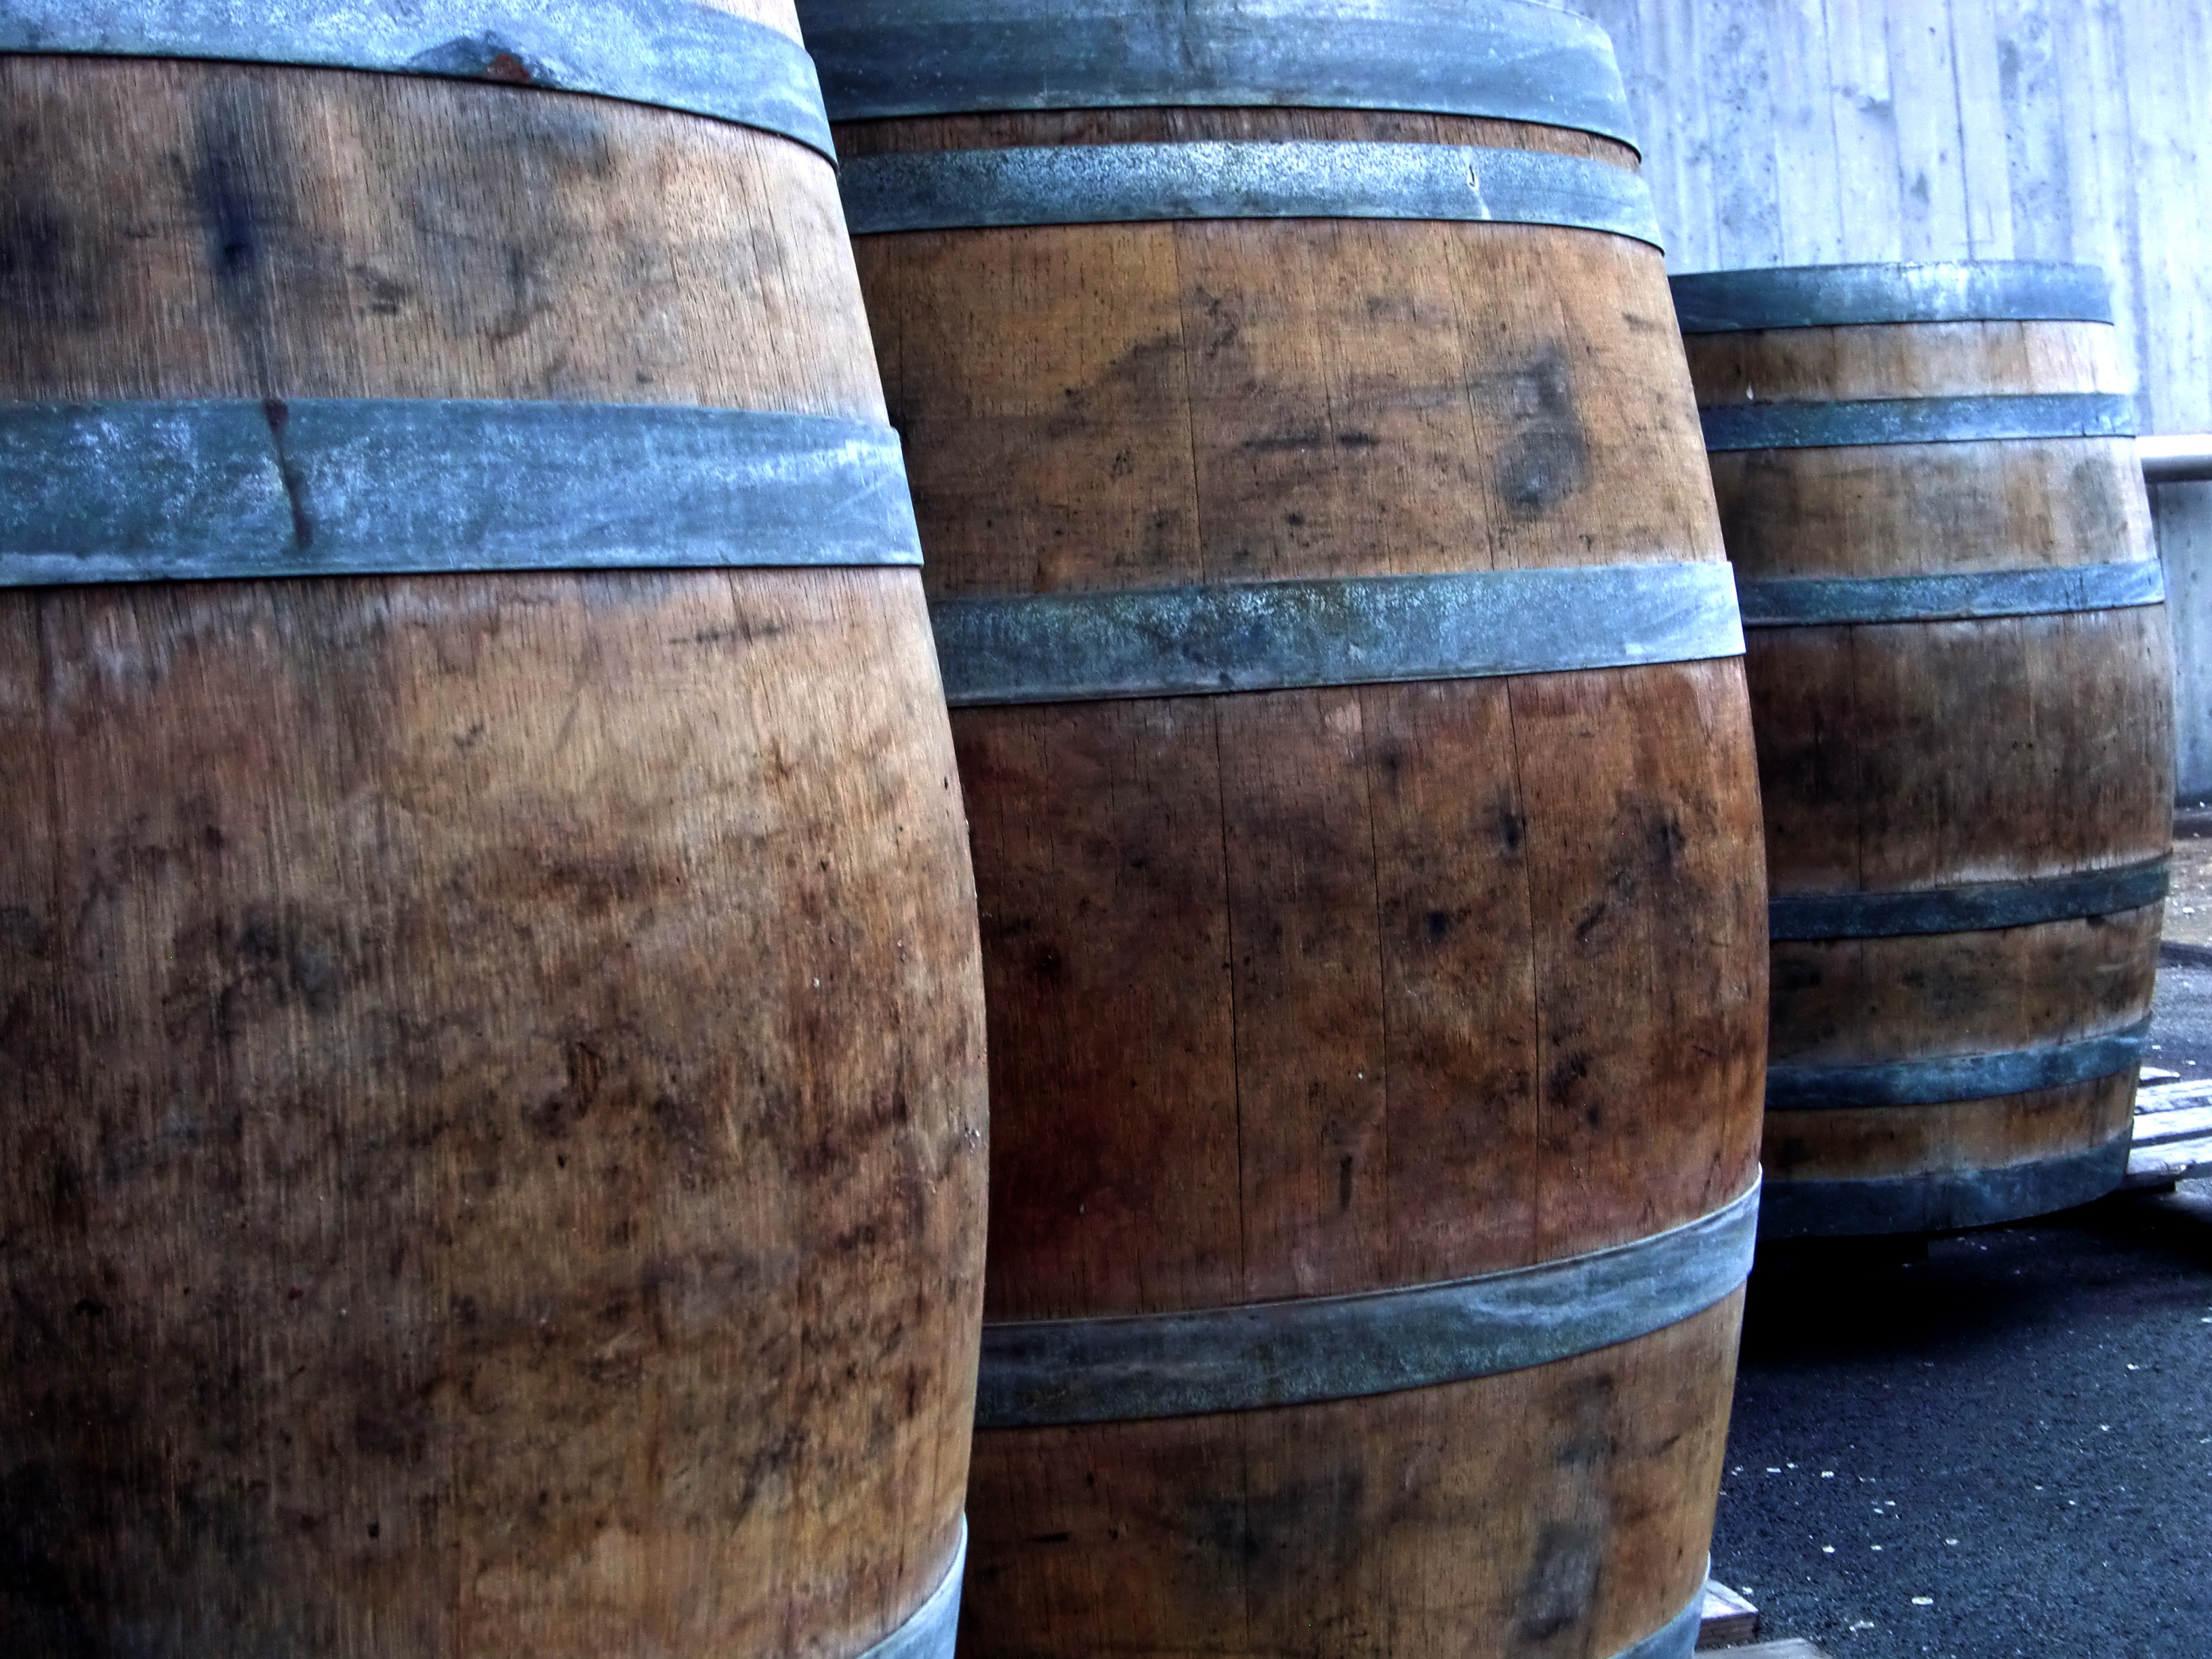
wood, wine, blue, red wine, drum, barrel, barrels, keller, wooden barrels, wine barrel, man made object